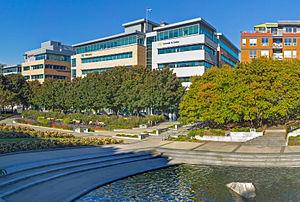
Siège social de la TÉLUQ à Québec.
L'Université TÉLUQ, anciennement Télé-université, est une université d'enseignement à distance affiliée à l'Université du Québec.